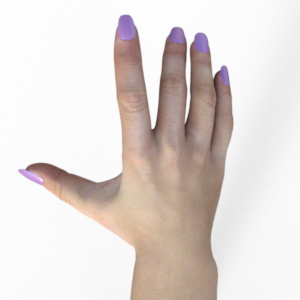
Label: paper